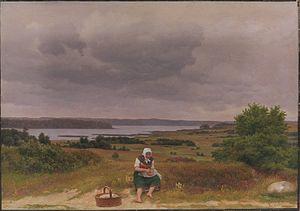
Le lac Furesø est une étendue d'eau située à une quinzaine de kilomètres au nord de Copenhague, au Danemark.